Allocasuarina decaisneana

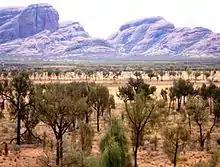
Stand of desert oak near Kata Tjuta

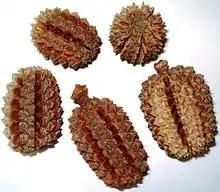
Mature cones

Allocasuarina decaisneana, commonly known as desert oak, desert sheoak, or kurkara by the Anangu peoples, is a species of flowering plant in the family Casuarinaceae and is endemic to Central Australia. It is a dioecious tree that typically grows to a height of and has long, drooping branchlets, the leaves reduced to scales in whorls of four, the mature fruiting cones long containing winged seeds (samaras) long.